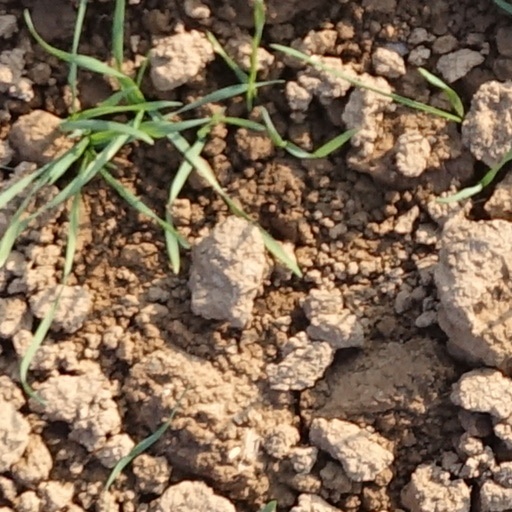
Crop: wheat